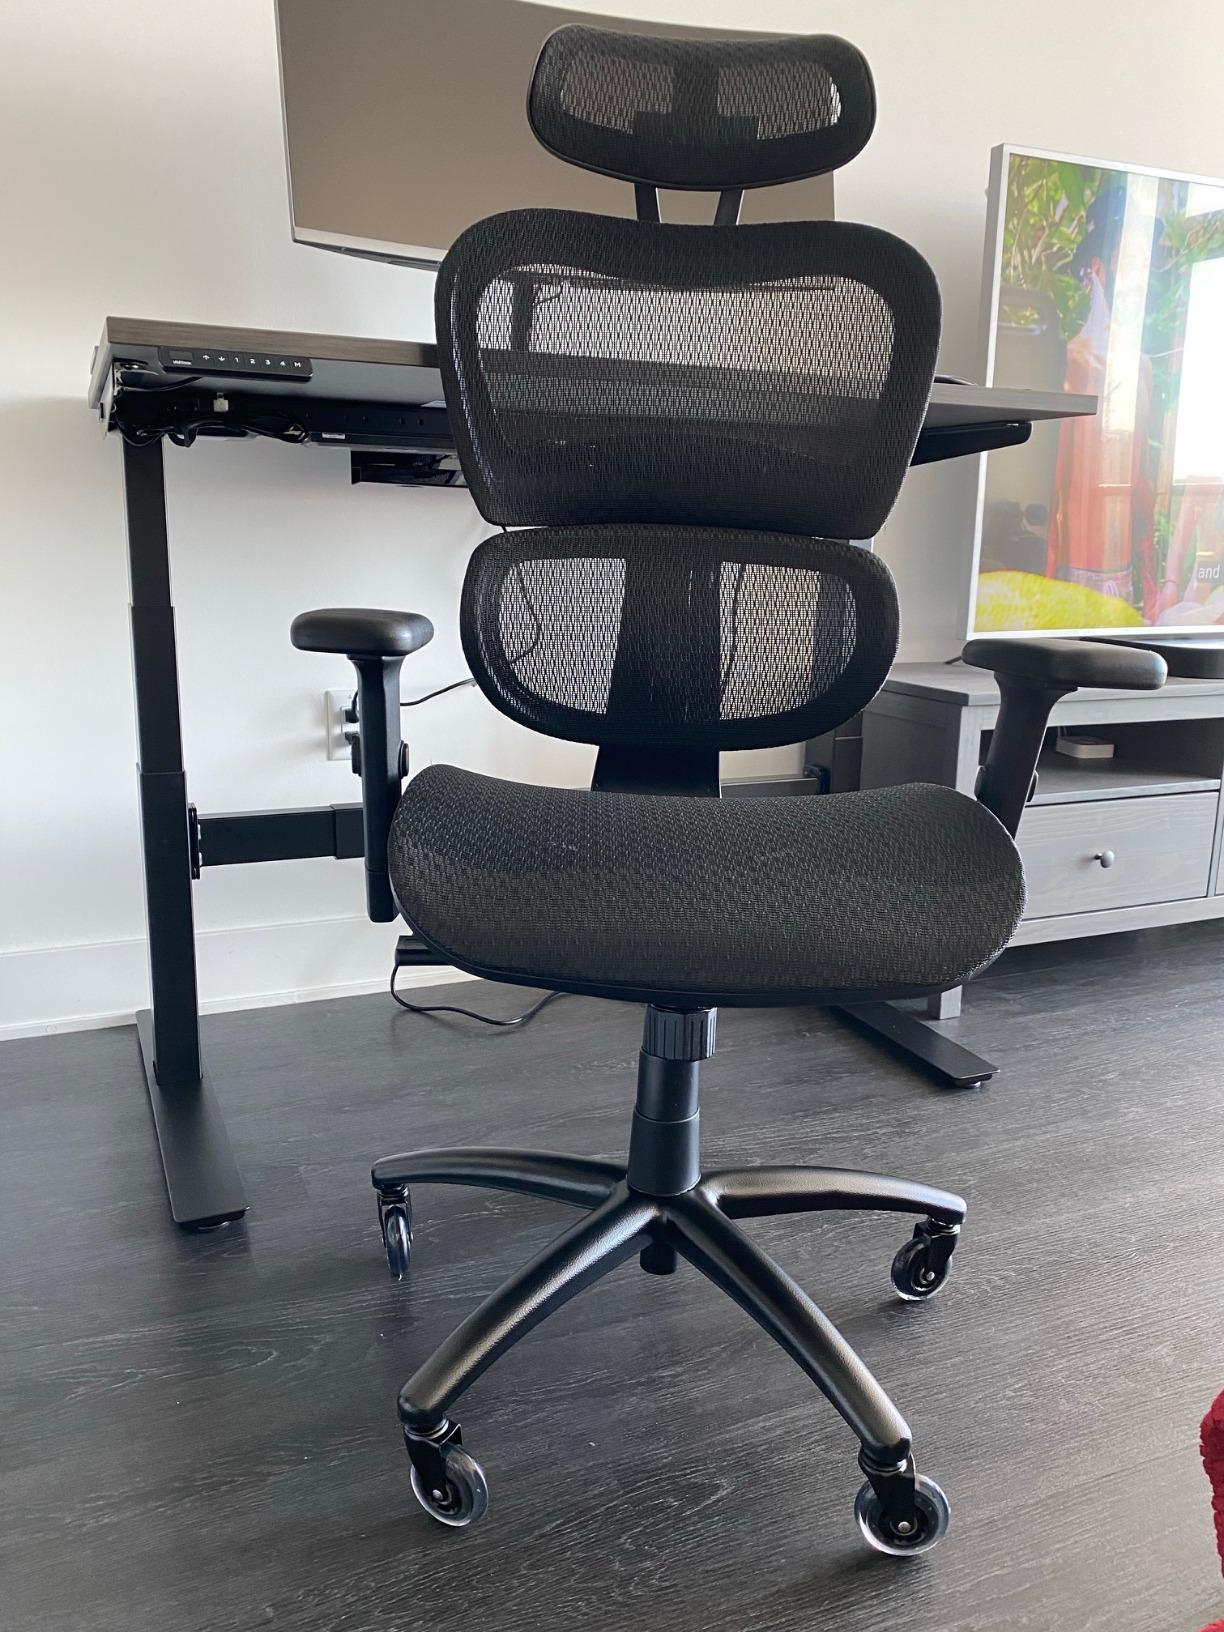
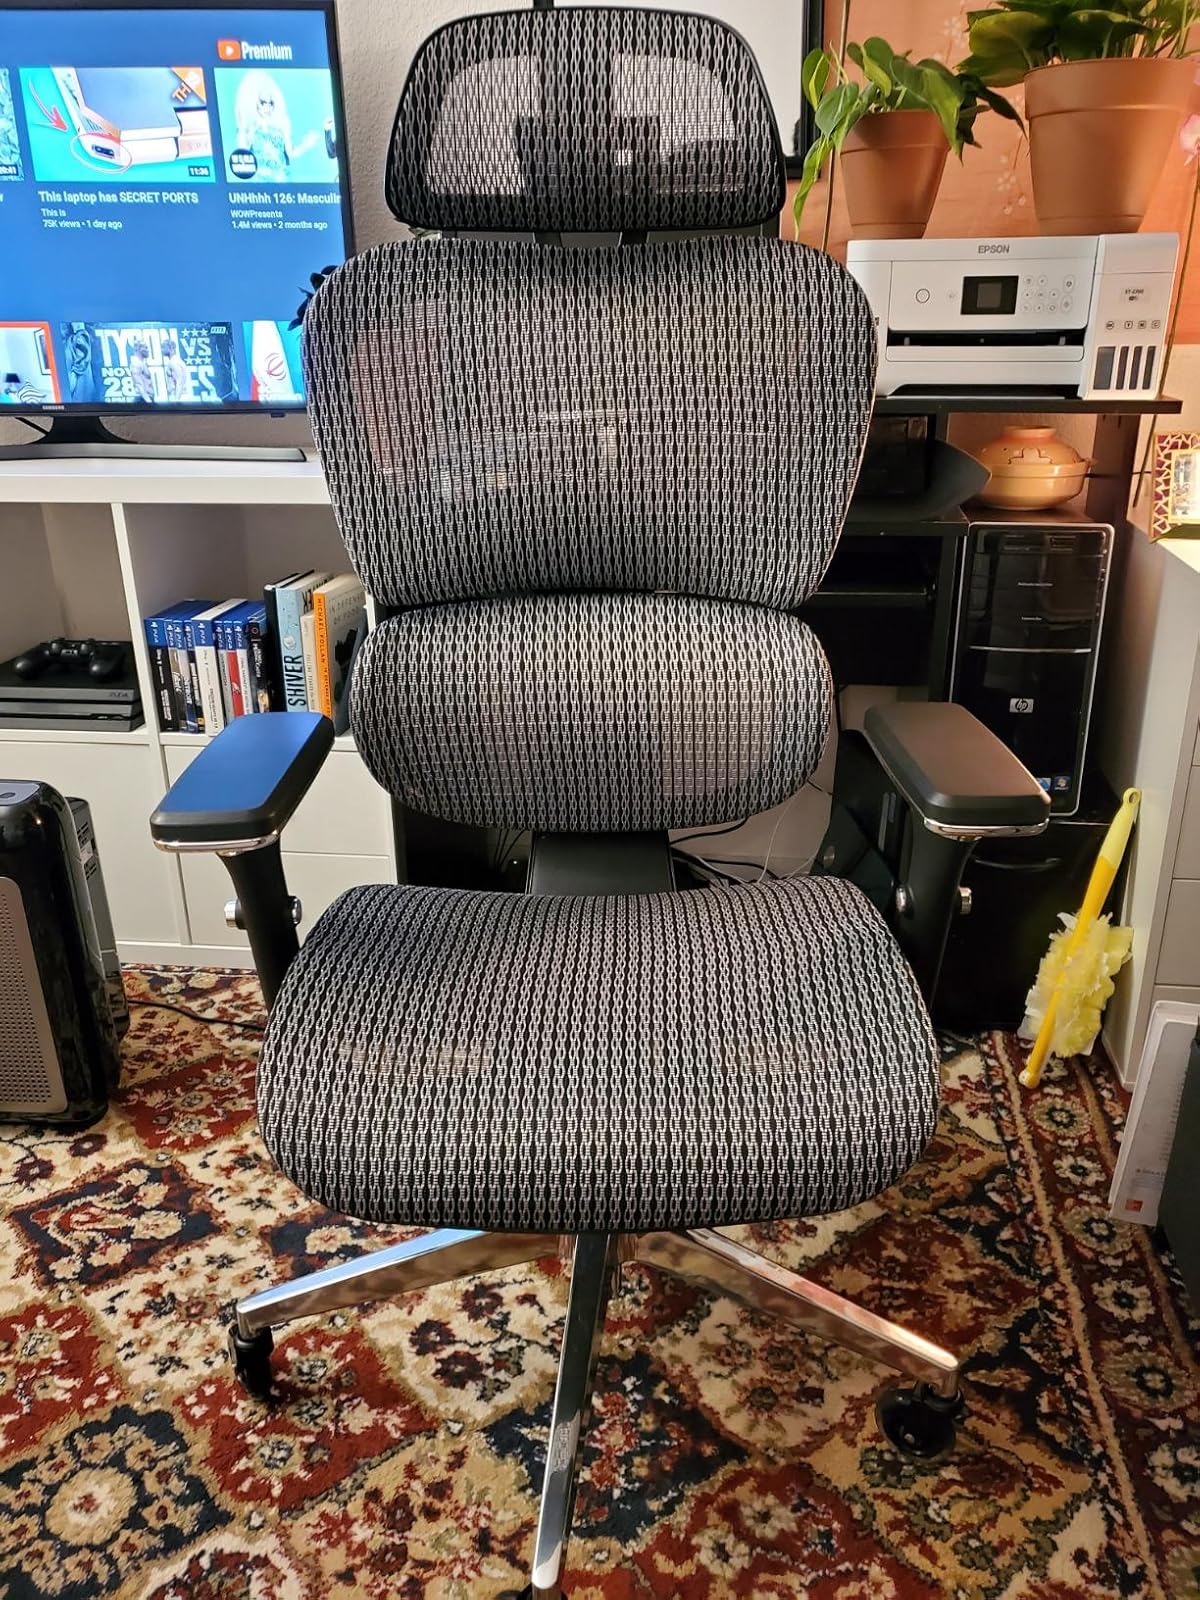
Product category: items_chair
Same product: no